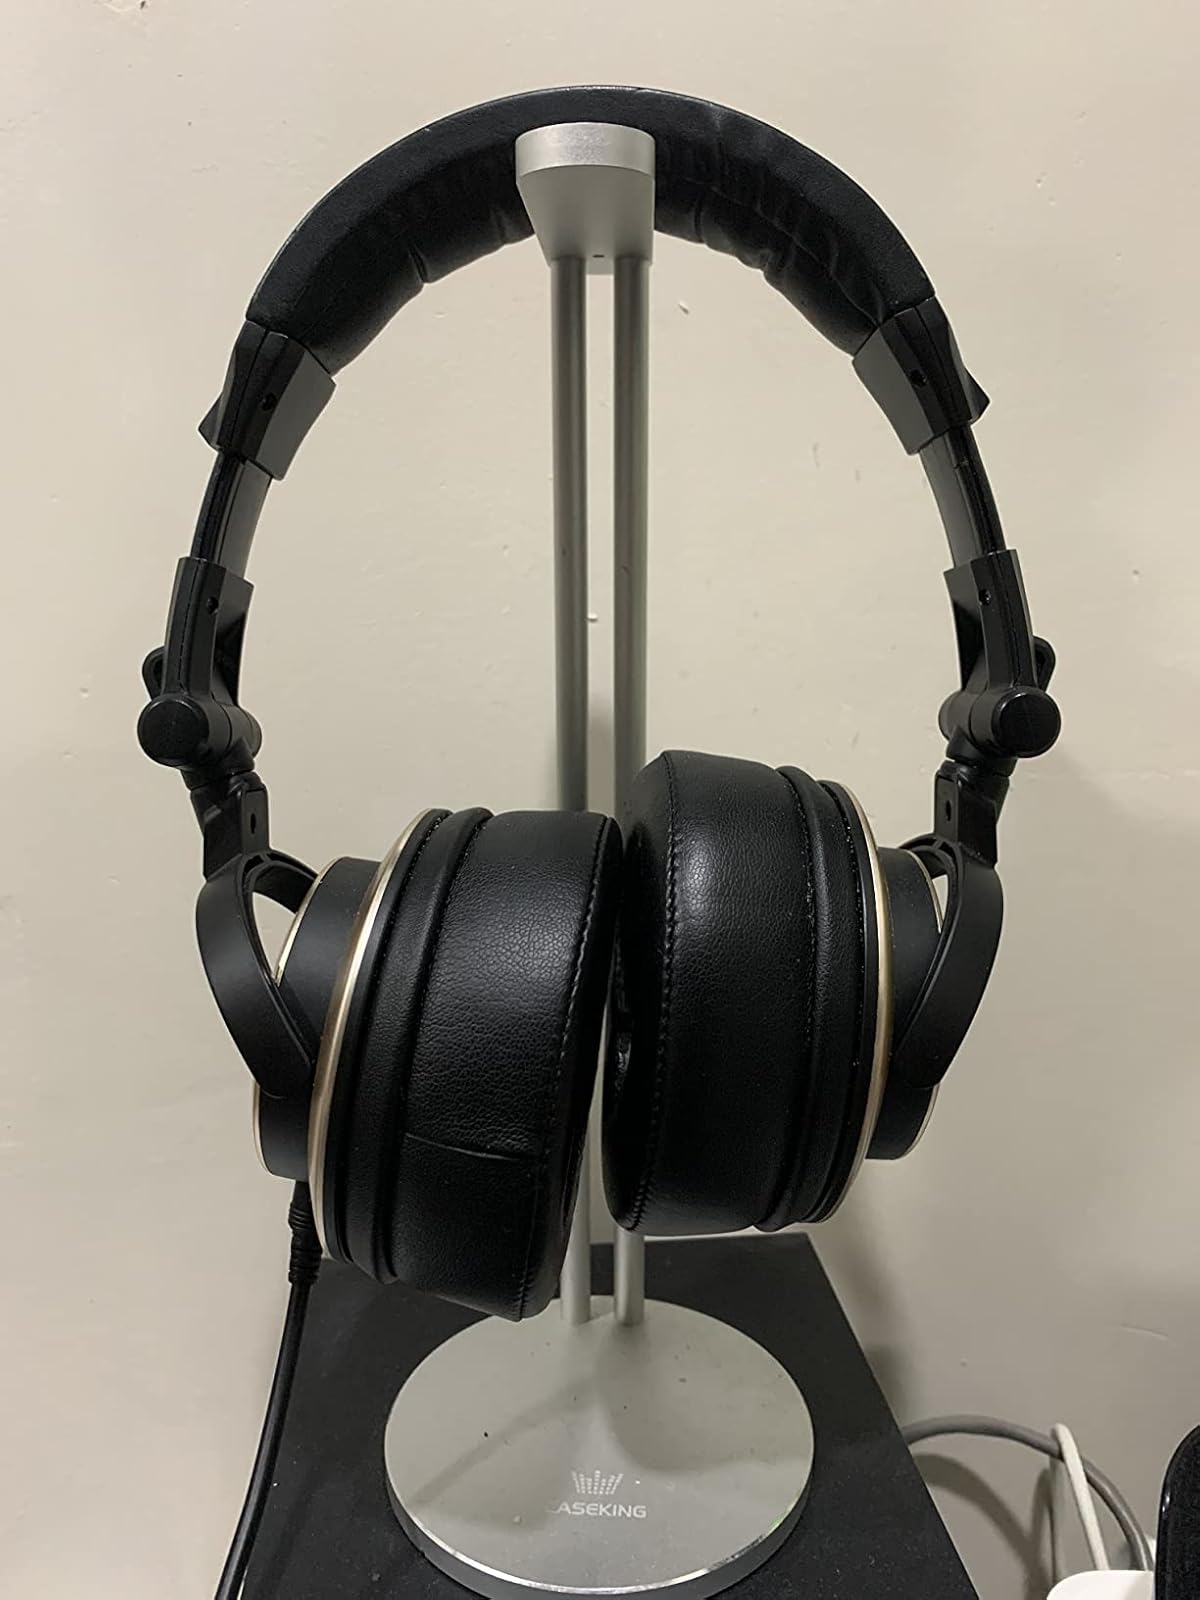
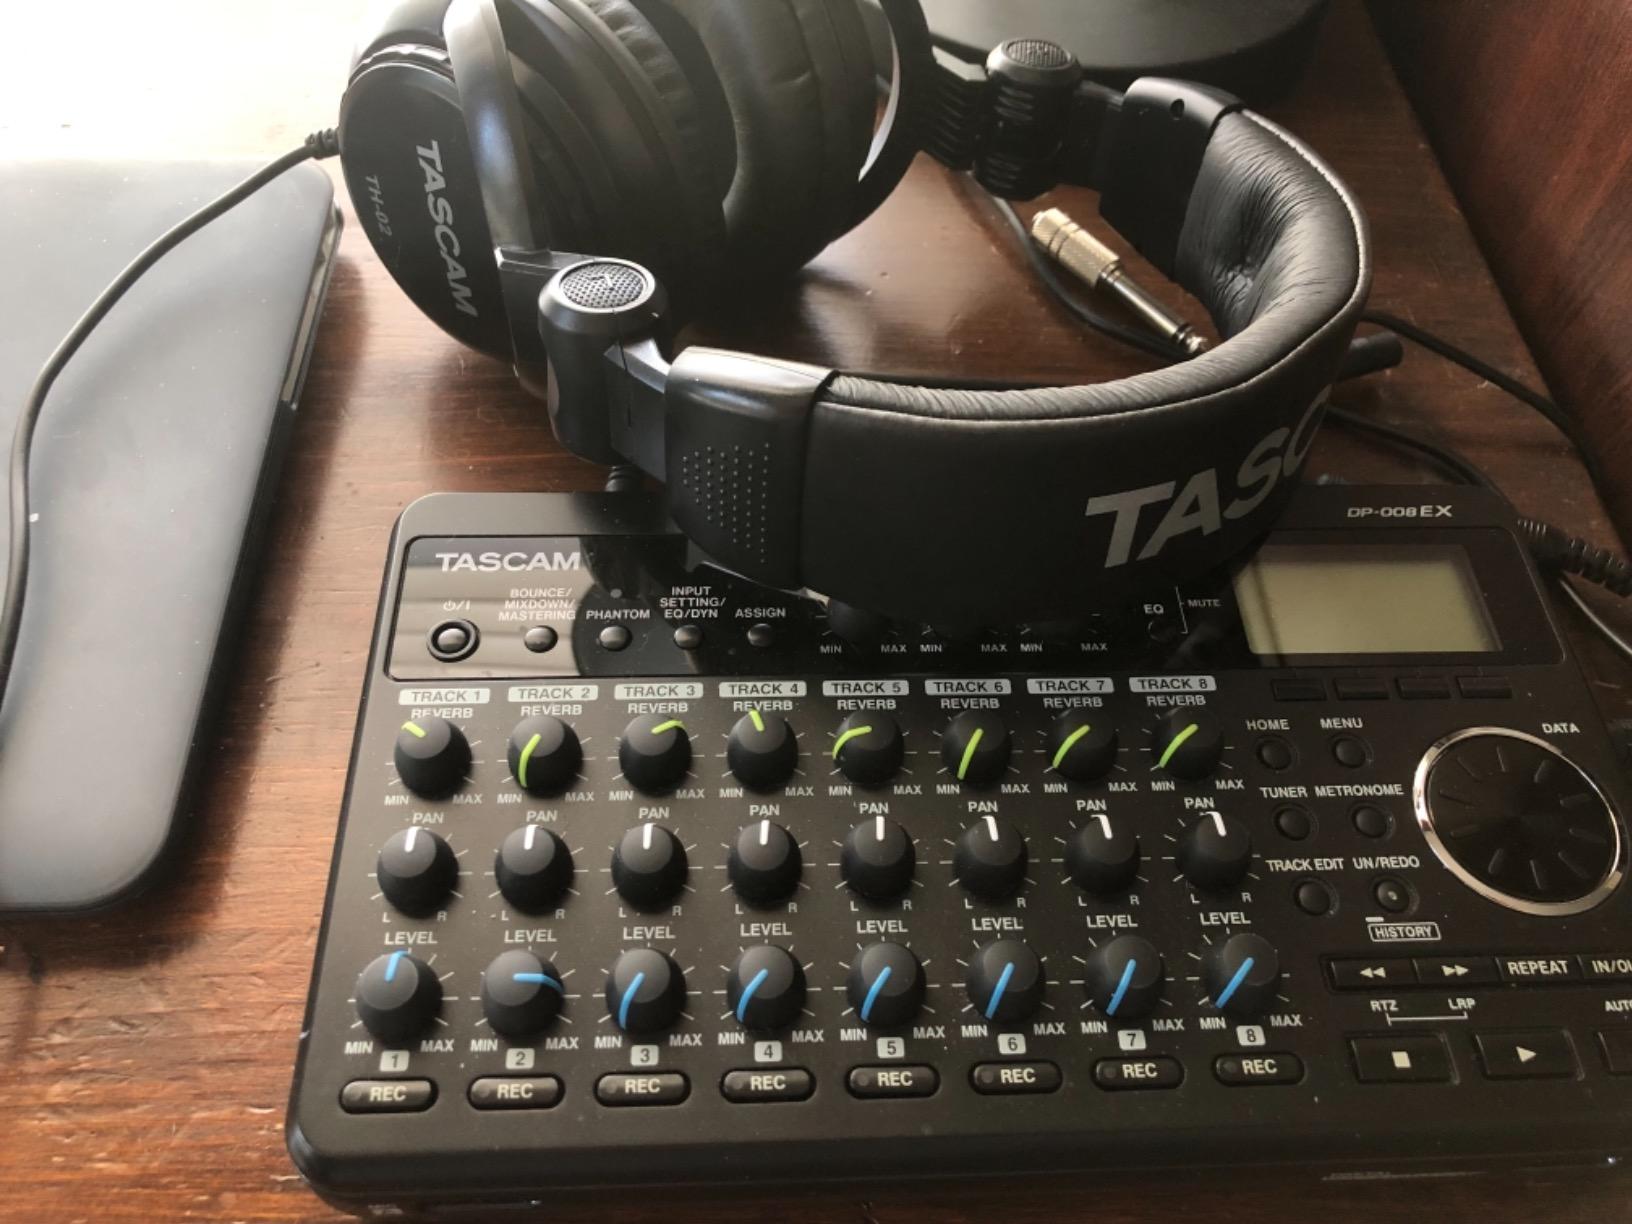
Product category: headphones
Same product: no